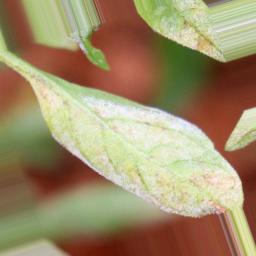
Label: powdery mildew